Lexus SC

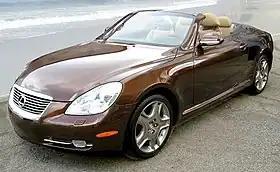
2008 Lexus SC 430

The is a two-door four passenger, front-engine, rear-drive grand touring coupe manufactured by Toyota and marketed by its luxury division, Lexus, for model years 1991-2010 across two generations. The first-generation SC debuted as the V8-powered SC 400 in 1991, and the I6-powered SC 300 was added in 1992, both manufactured until 2000. The second-generation model, the SC 430, went into production in 2001, as a retractable hardtop convertible coupe with a V8 engine. The first-generation SC was largely styled in California at Calty, and the second-generation SC was mainly conceived at design studios in Europe.